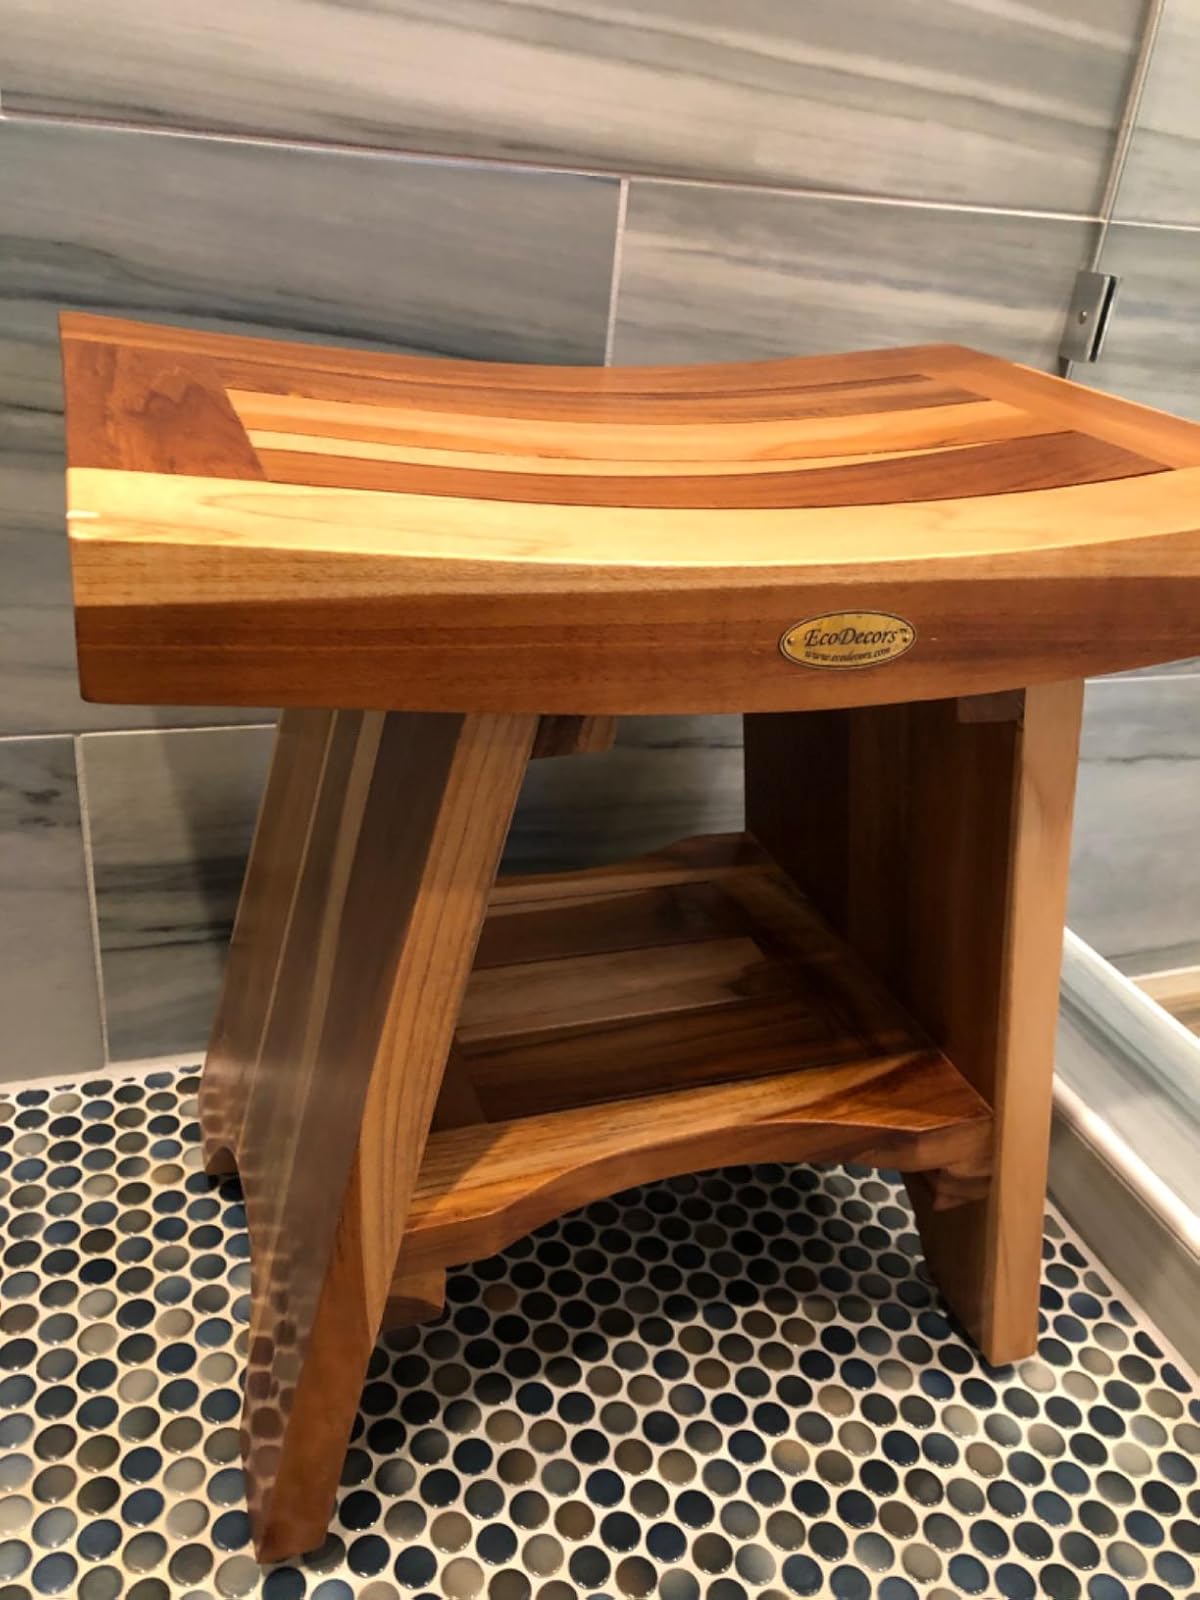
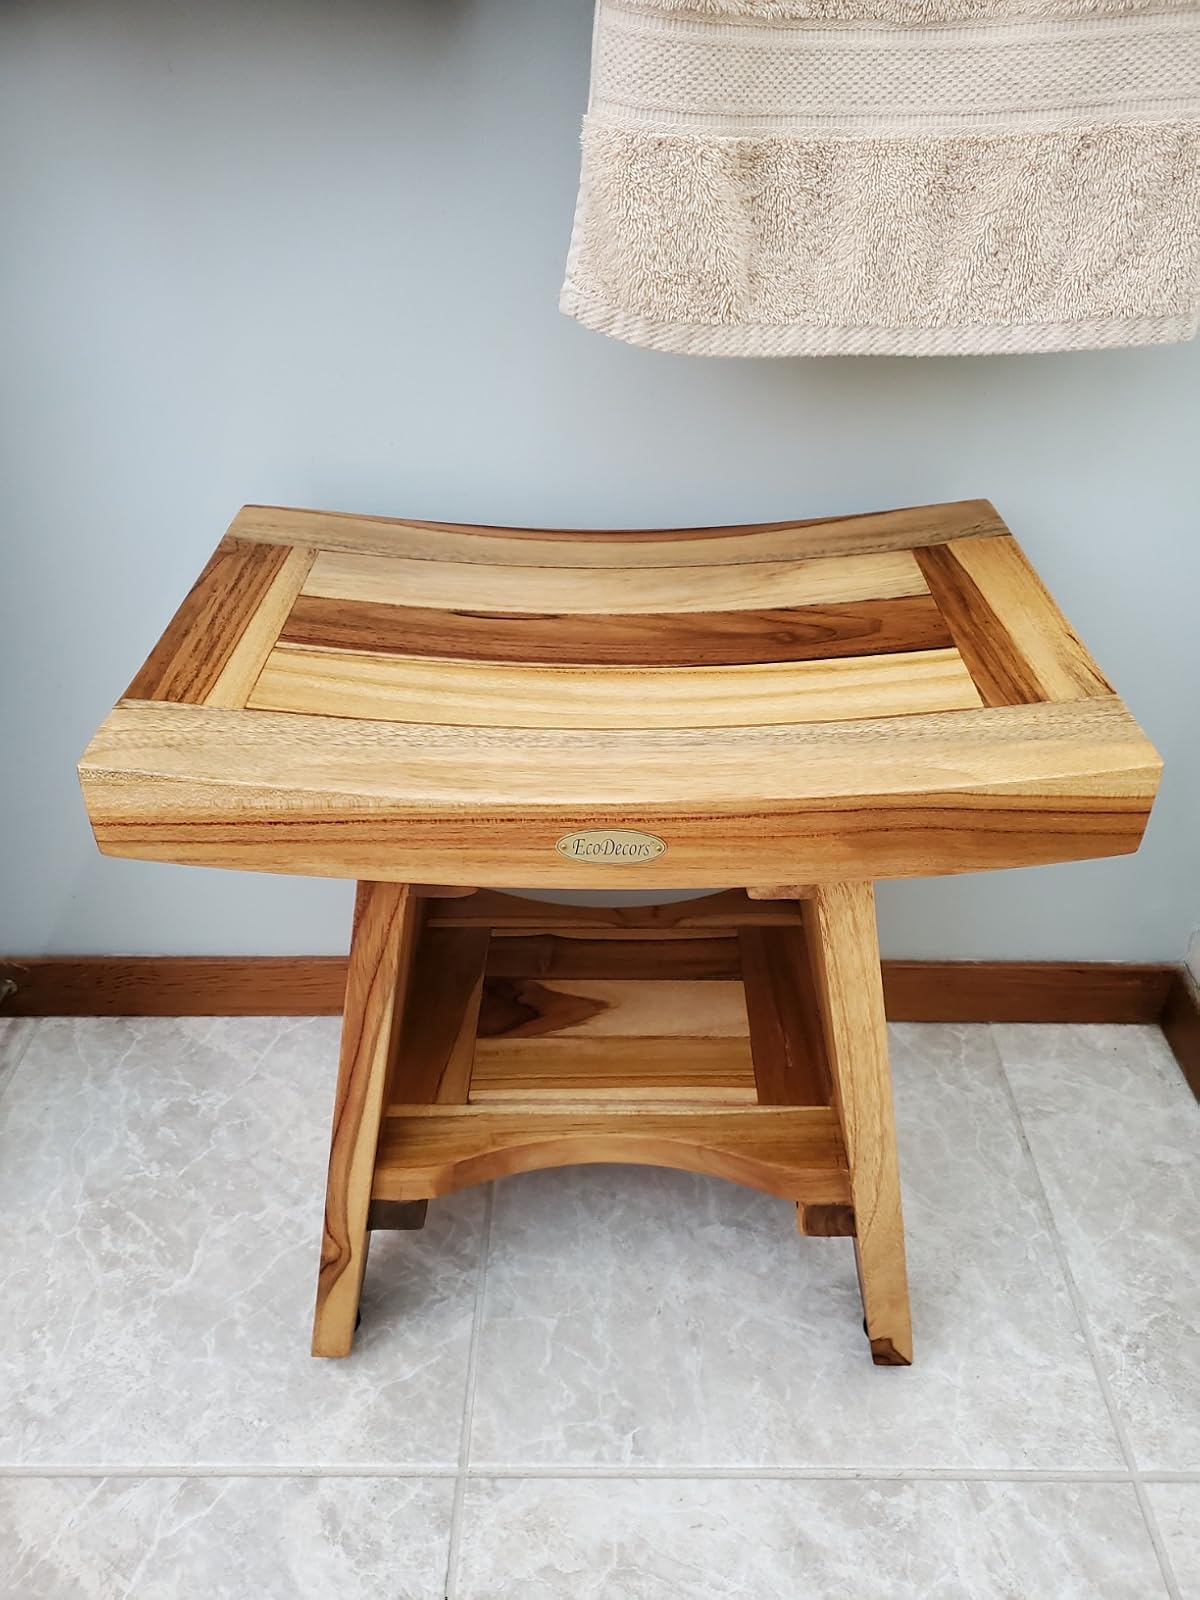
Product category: stool
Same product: yes